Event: Nepal Earthquake
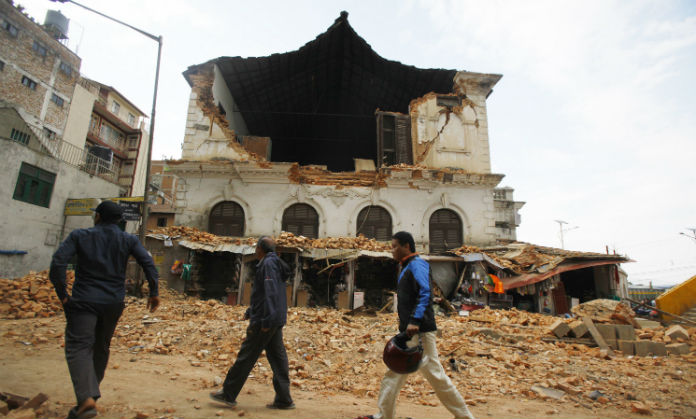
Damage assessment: damage